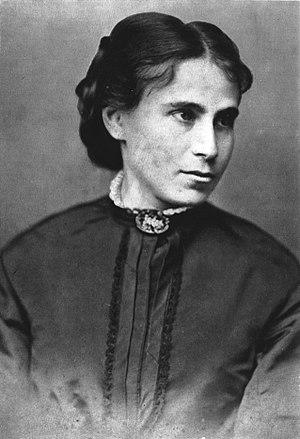
Tina Blau-Lang, née le 15 novembre 1845 à Vienne et morte le 31 octobre 1916 dans la même ville, est une artiste peintre autrichienne.